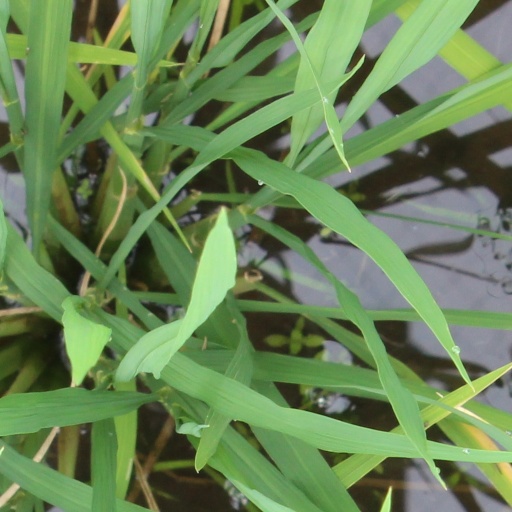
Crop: rice